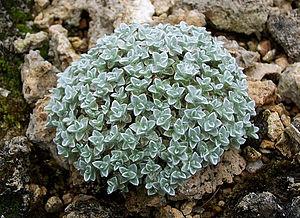
Plante endémique des Mts Dragensberg (Afr. du Sud) entre 2700 et 3150m, Coussin d'une dizaine de centimètres de haut. Fleur acaule, blanche de 1cm de diamètre. Sur paroie rocheuse et pierrier. (photo en culture)
Helichrysum pagophilum est une espèce de plante endémique des monts Drakensberg. Elle pousse entre 2700 et 3150 mètres d'altitudes, sous la forme de coussins d'une dizaine de centimètres de haut. Les fleurs sont acaules, blanches et de 1 centimètre de diamètre. La plante pousse sur parois rocheuses et pierreuses.
Un coussin est un objet que l'on retrouve sur les canapés pour le confort ou pour la décoration. Par analogie, le mot coussin peut désigner :